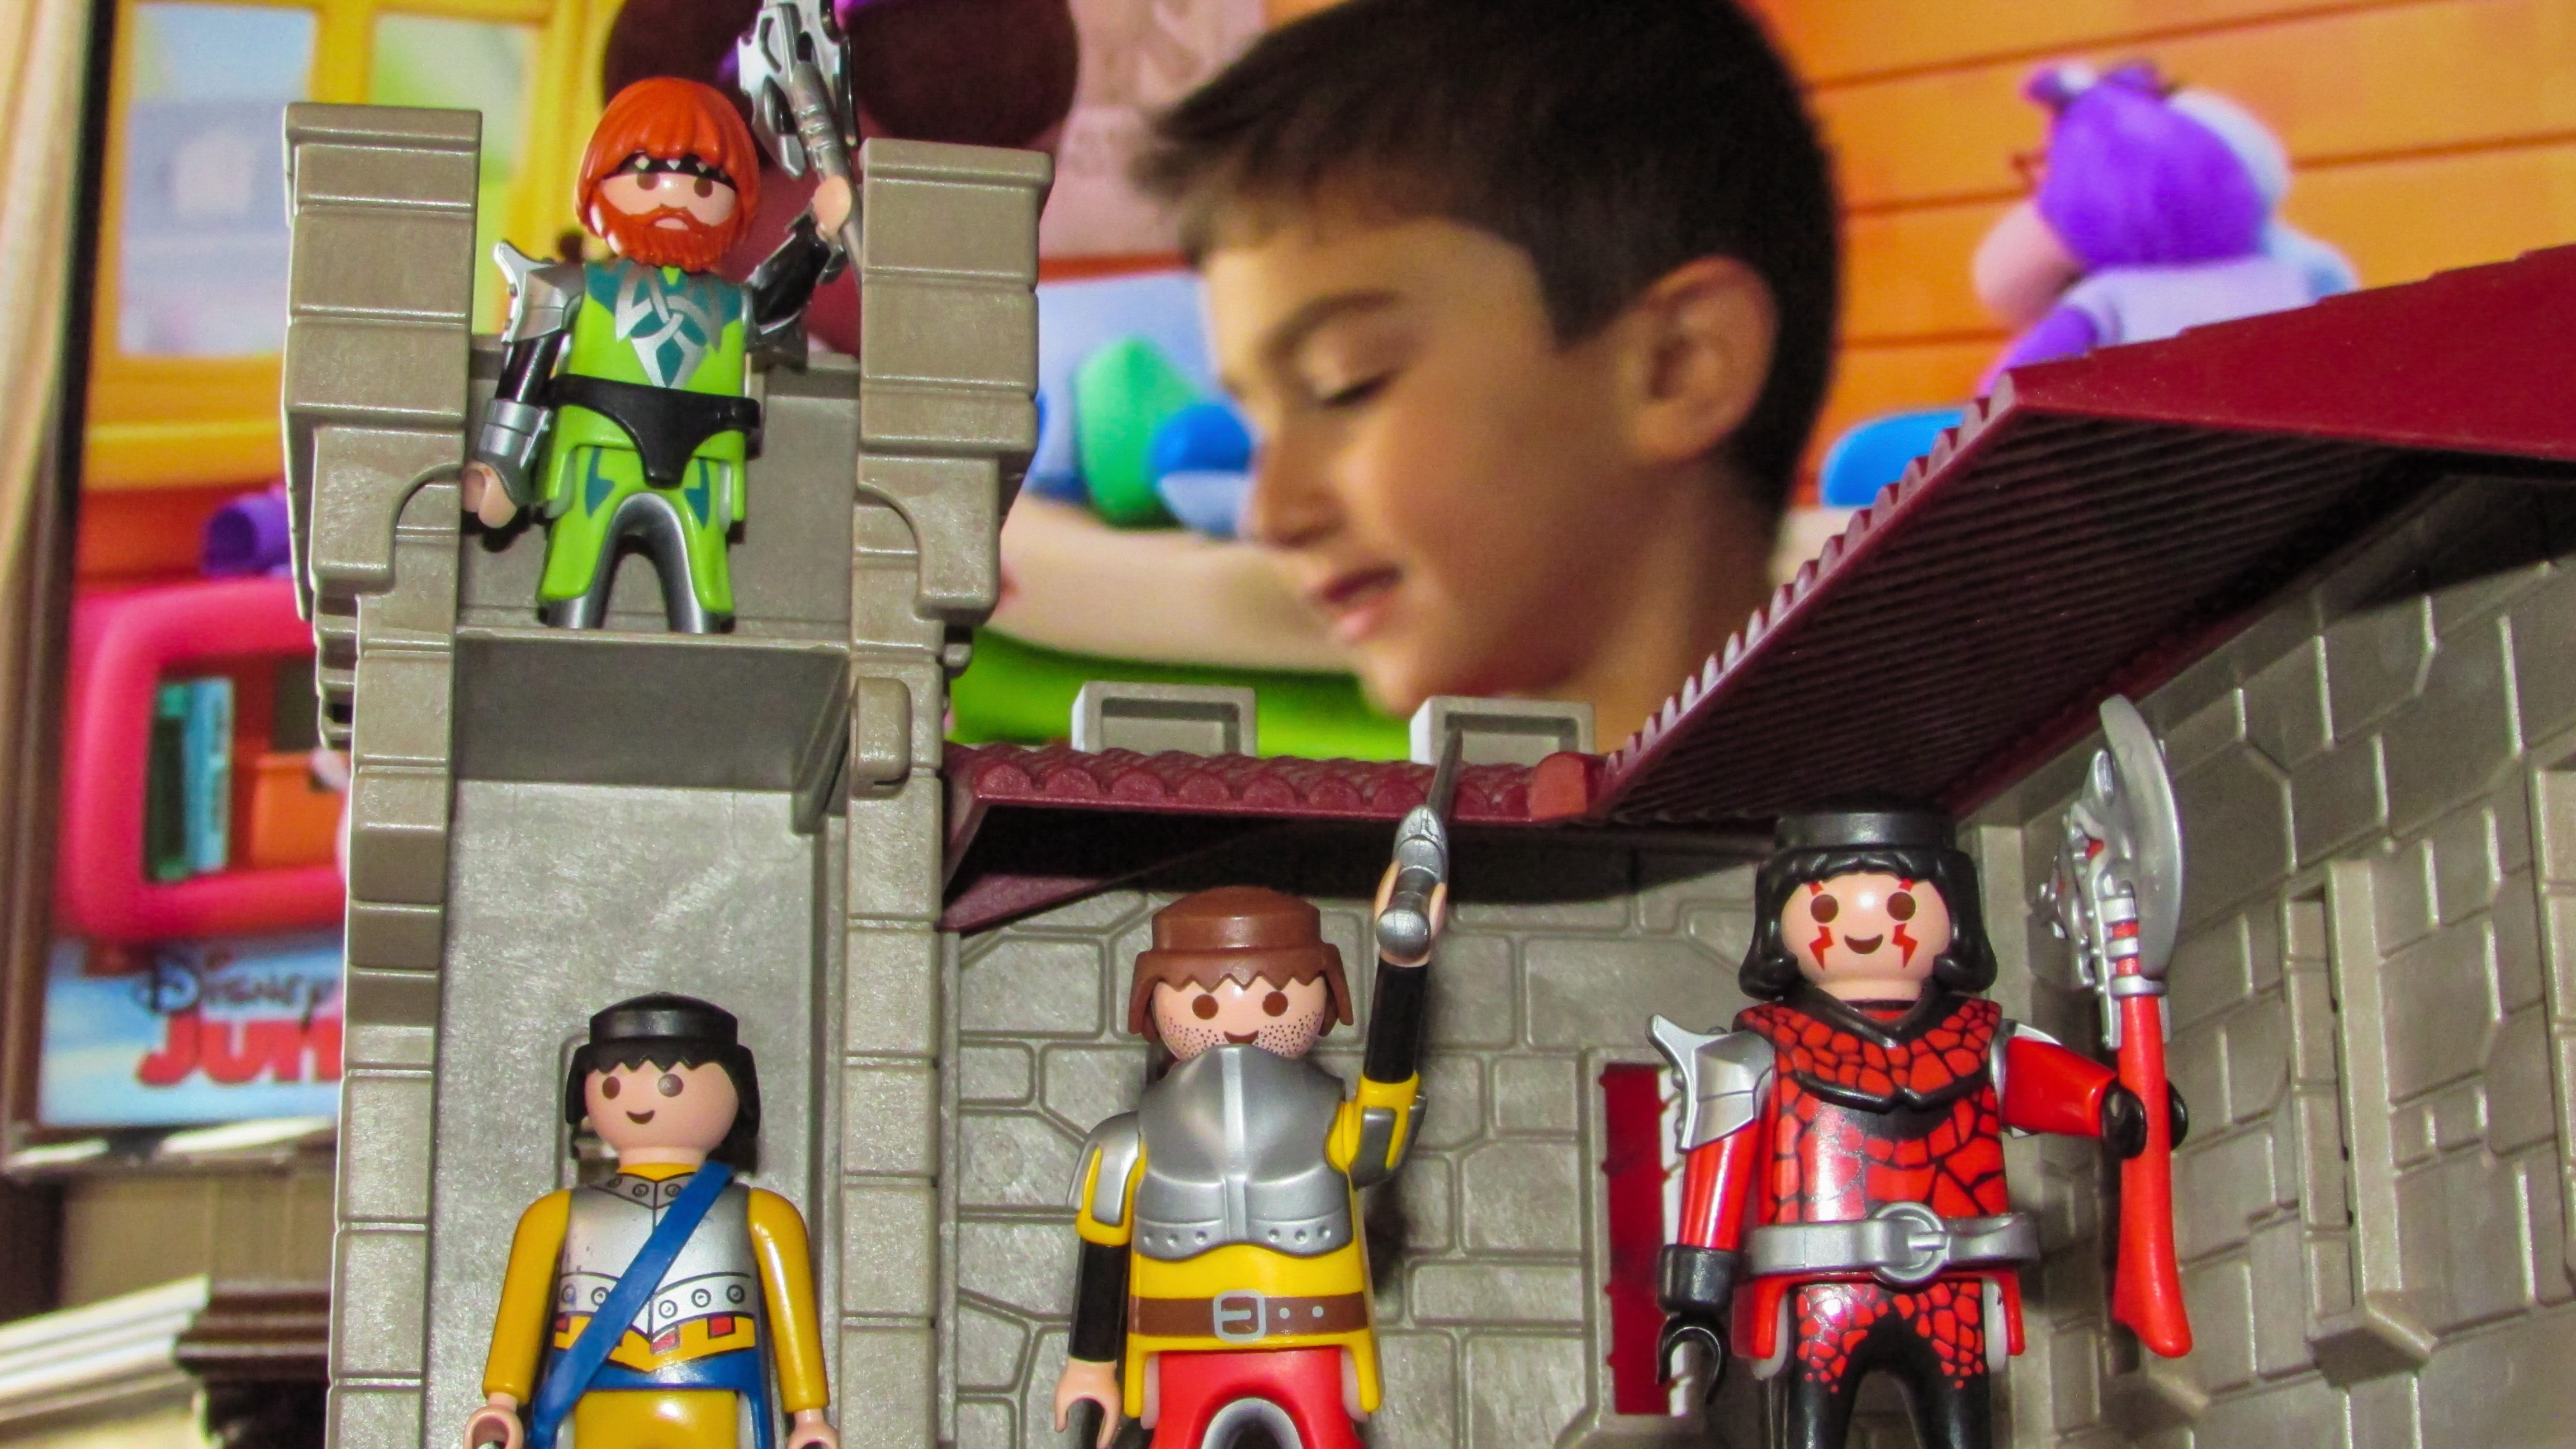
play, colourful, toy, toys, kids toys, children room, playing room